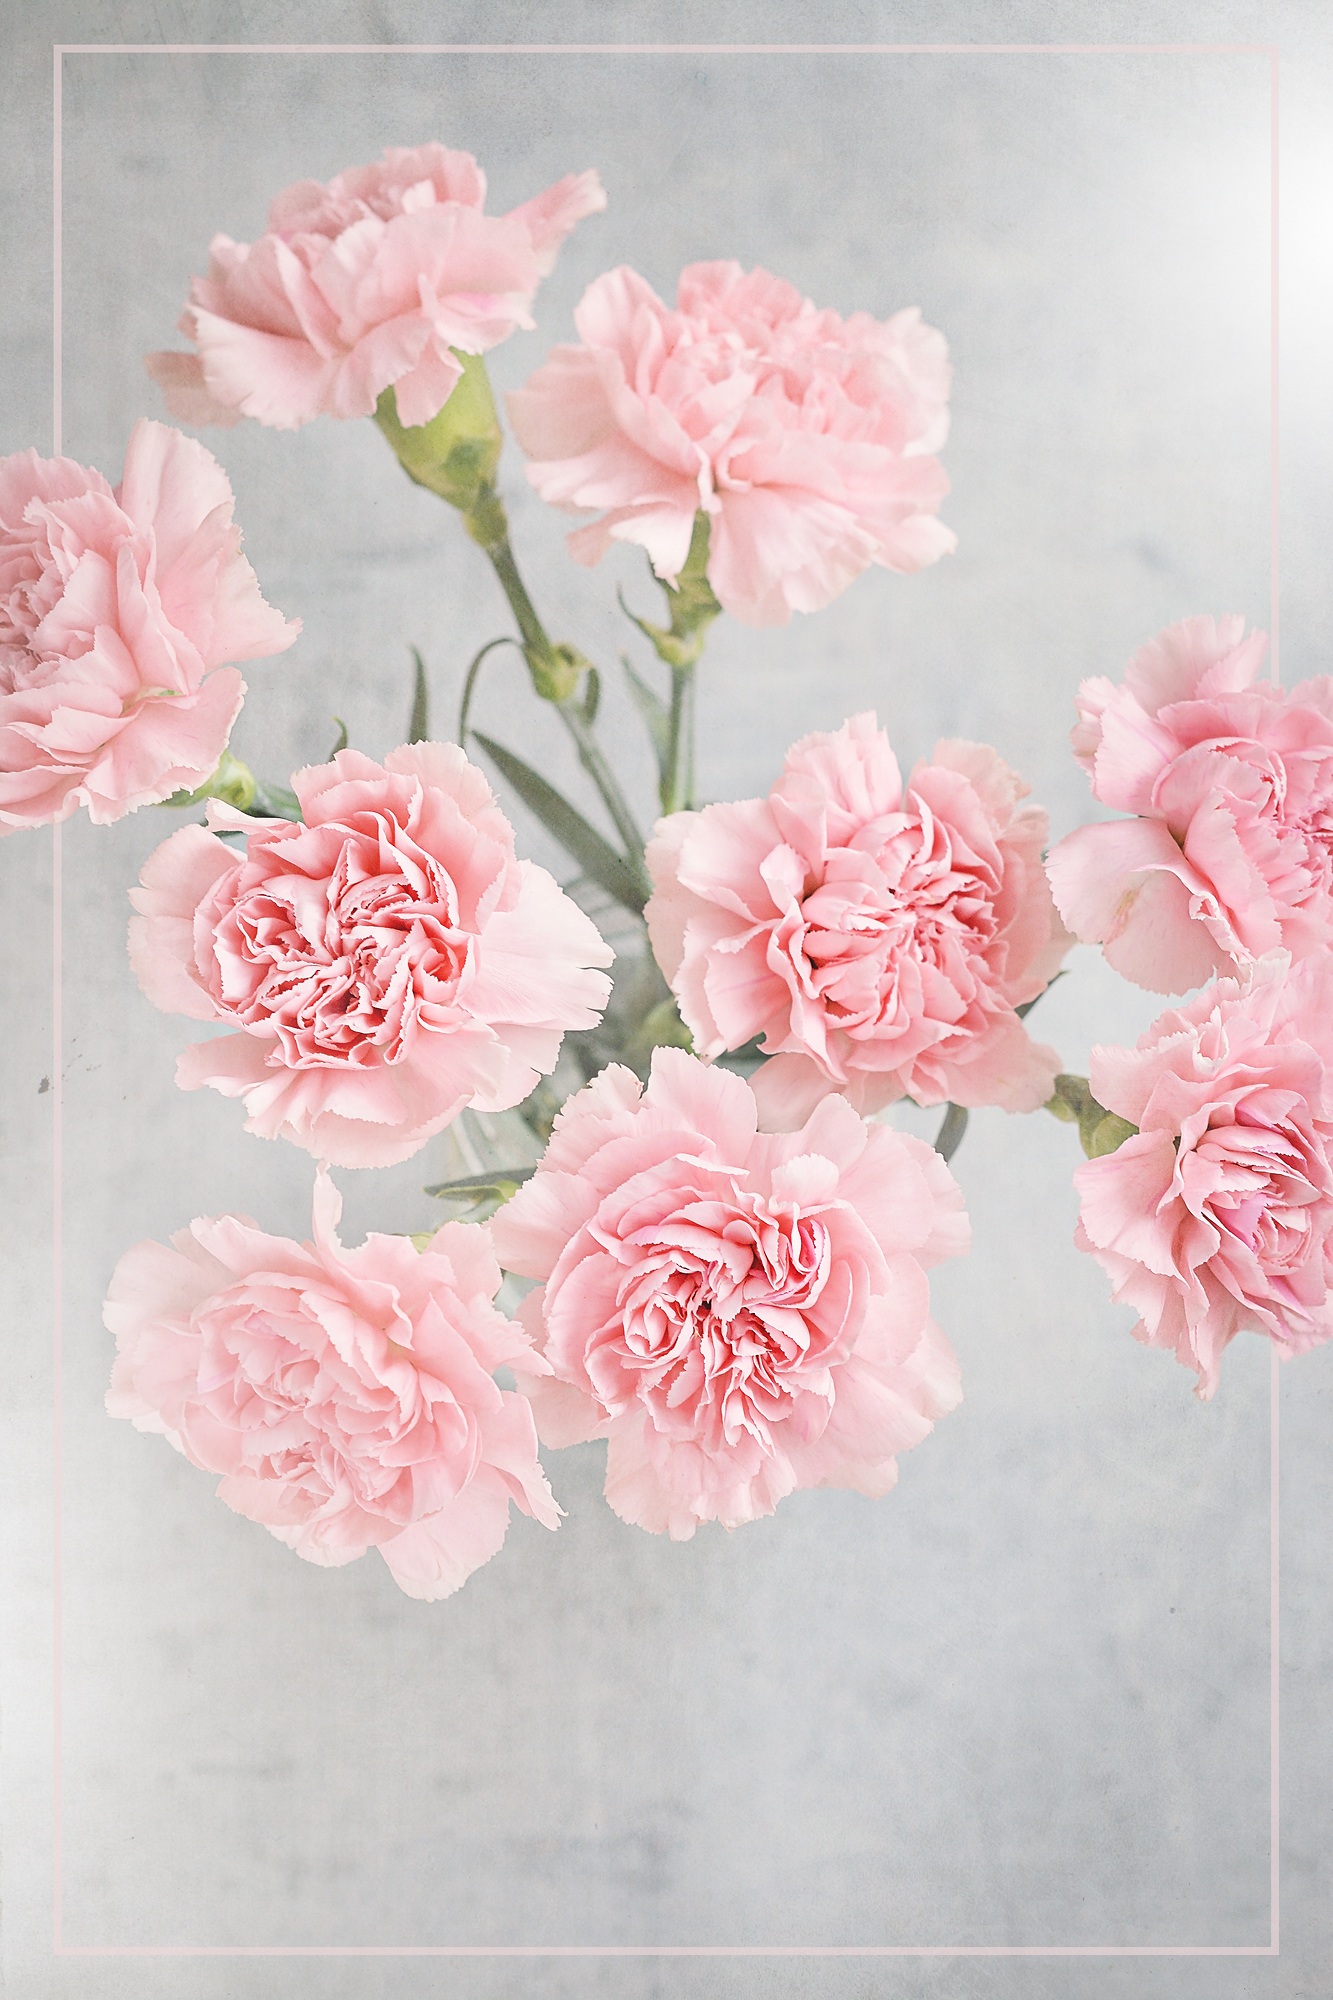
plant, flower, petal, pink, close, flowers, from above, art, carnation, floristry, peony, cloves, pink flowers, flowering plant, flower bouquet, cut flowers, artificial flower, land plant